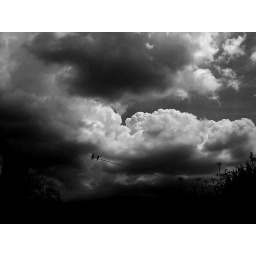
sky in black & white